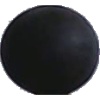
Label: Grape Blue 1